The Walshes

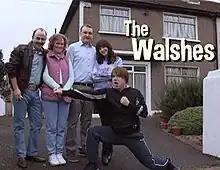

The Walshes is an Irish comedy television series that was first broadcast on RTÉ One on 6 March and BBC Four on 13 March 2014. The three-part series was written by Graham Linehan and the comedy group Diet of Worms, and is based on the group's 2010 web series "The Taste of Home". The show follows the Walshes, a tight-knit family living in the fictional West Dublin suburb of Strollinstown. Diet of Worms portray the family, reprising their roles from the web series.